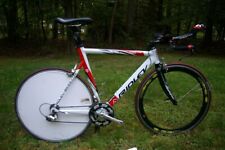
Vehicle type: Bikes